Robert Altman

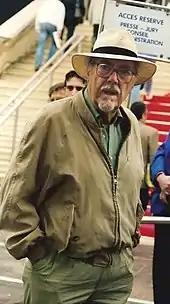
Altman at the 1992 Cannes Film Festival

After the critical success of his three successive theatrical adaptations, Altman attempted to return to Hollywood with the teen comedy "O.C. and Stiggs" (1985). Like "Popeye", the chaotic production was characterized by tension between Altman and the studio, MGM. Altman travelled to Arizona to shoot away from the executives and the screenwriters, whom he banned from the set. There he shot the film in the summer of 1983, but poor test screenings, chaos within the studio, and changing ownership delayed the film's release. It finally received a belated limited commercial release in 1987, four years after it was shot. The British Film Institute later referred to it as "probably Altman's least successful film".